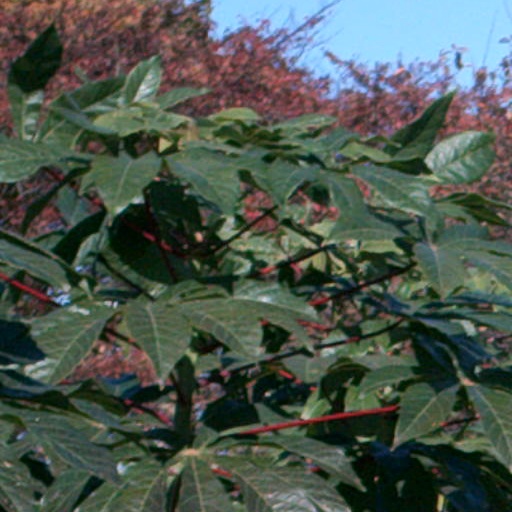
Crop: cassava